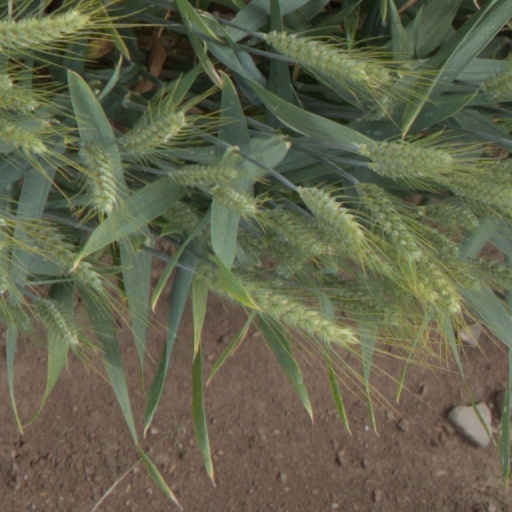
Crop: wheat